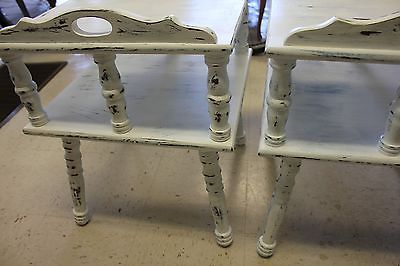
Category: table